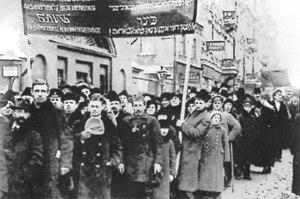
La Kultur Lige est une organisation juive laïque dont le but était de promouvoir l'éducation, la littérature, le théâtre et la culture en yiddish. Créée à Kiev en 1918 durant la brève existence de Rada centrale, elle s'est étendue ensuite à une centaine de localités en Ukraine, puis en Pologne et dans d'autres pays.